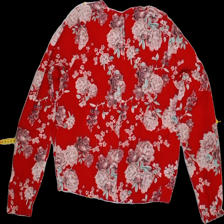
View: back
Type: Blouse
Category: Ladies
Brand: Not Applicable
Colors: Multicolor, Red, Pink, Green
Material: 100% poly
Pattern: Floral print
Cut: V-collar
Season: All
Trend: No trend
Stains: Yes
Damage: 2
Price range: 50-100
Recommended usage: Export